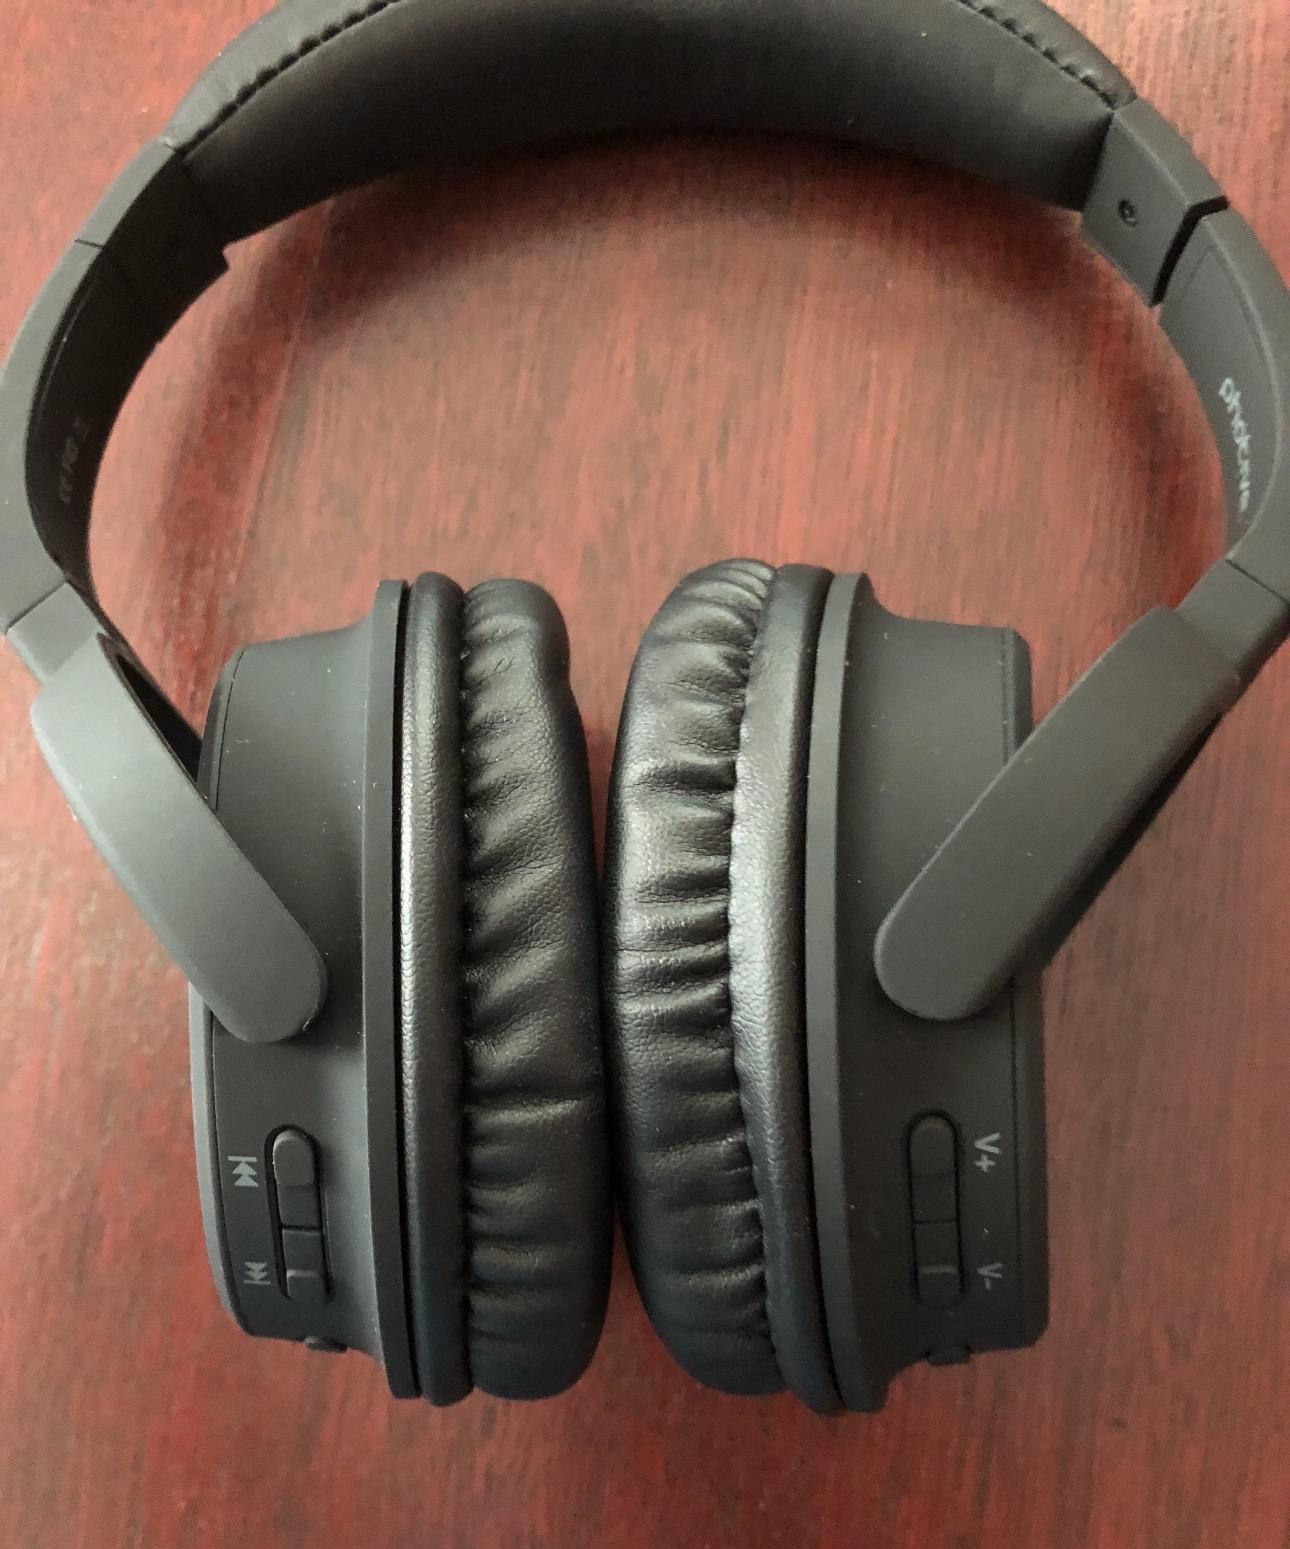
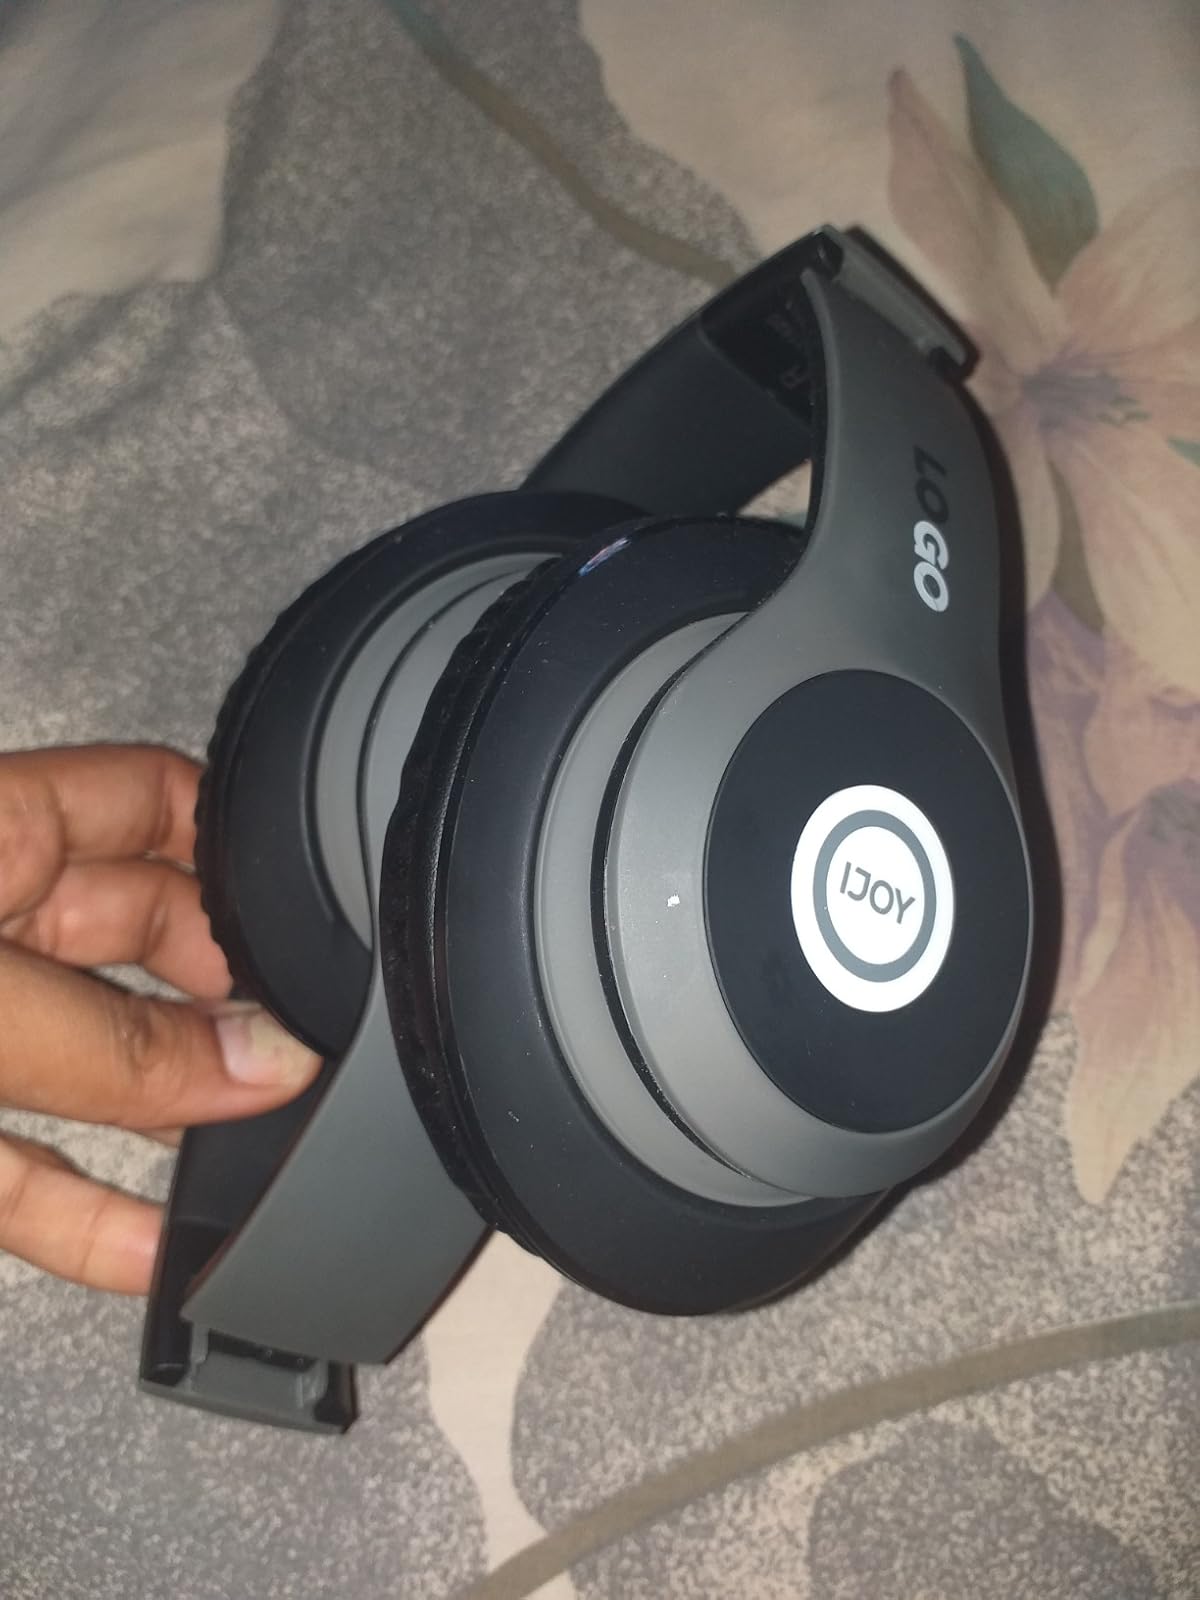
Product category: headphones
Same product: no